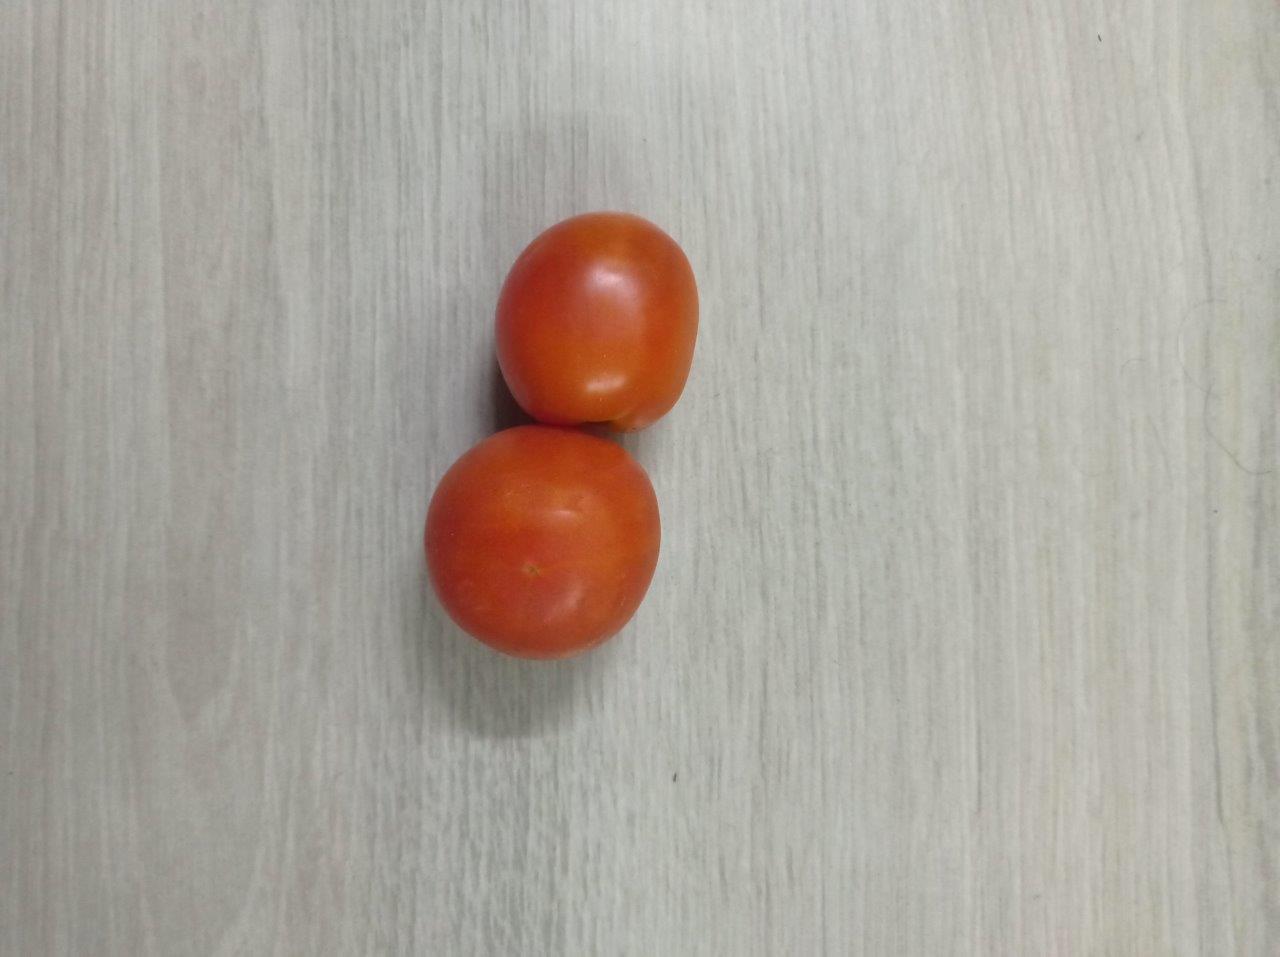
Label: Fresh